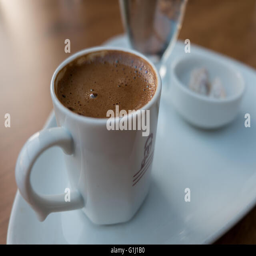
a set of turkish coffee with water and dessert